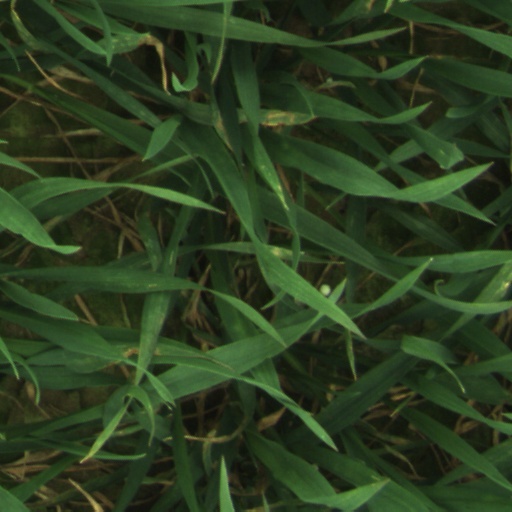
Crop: wheat